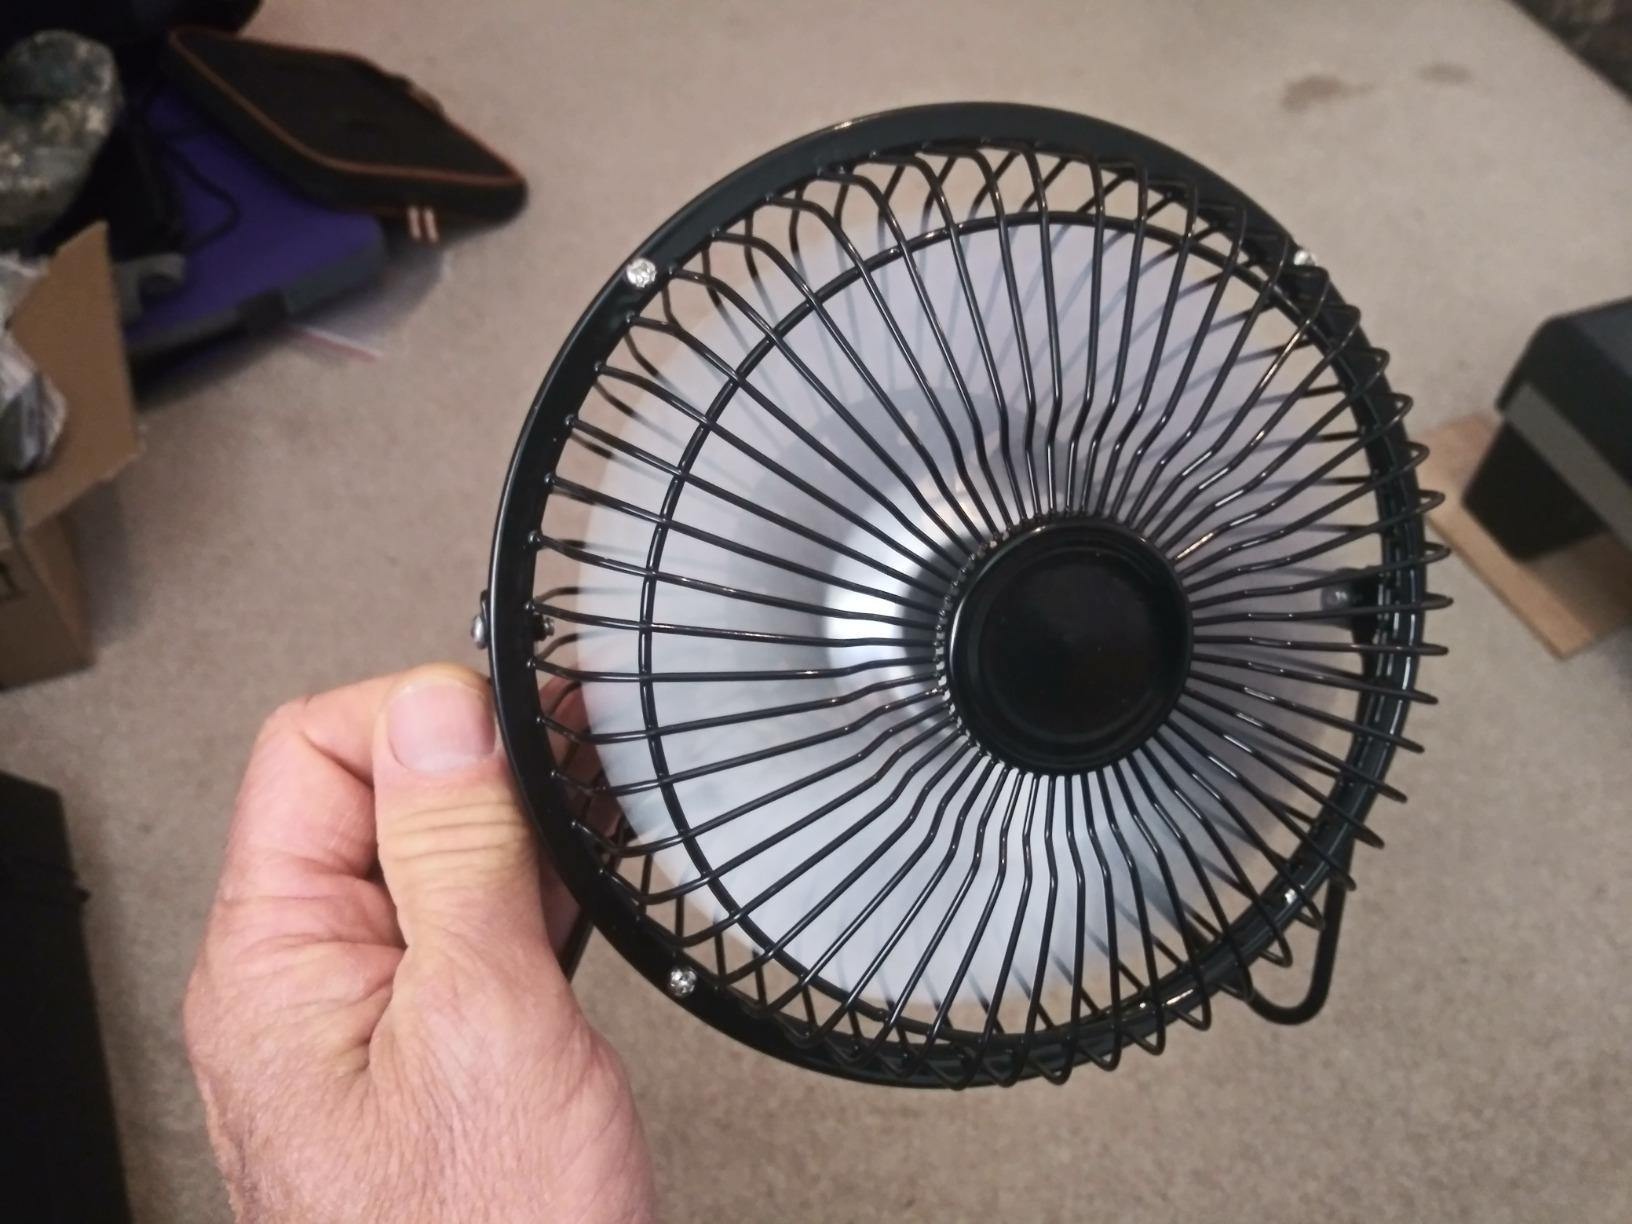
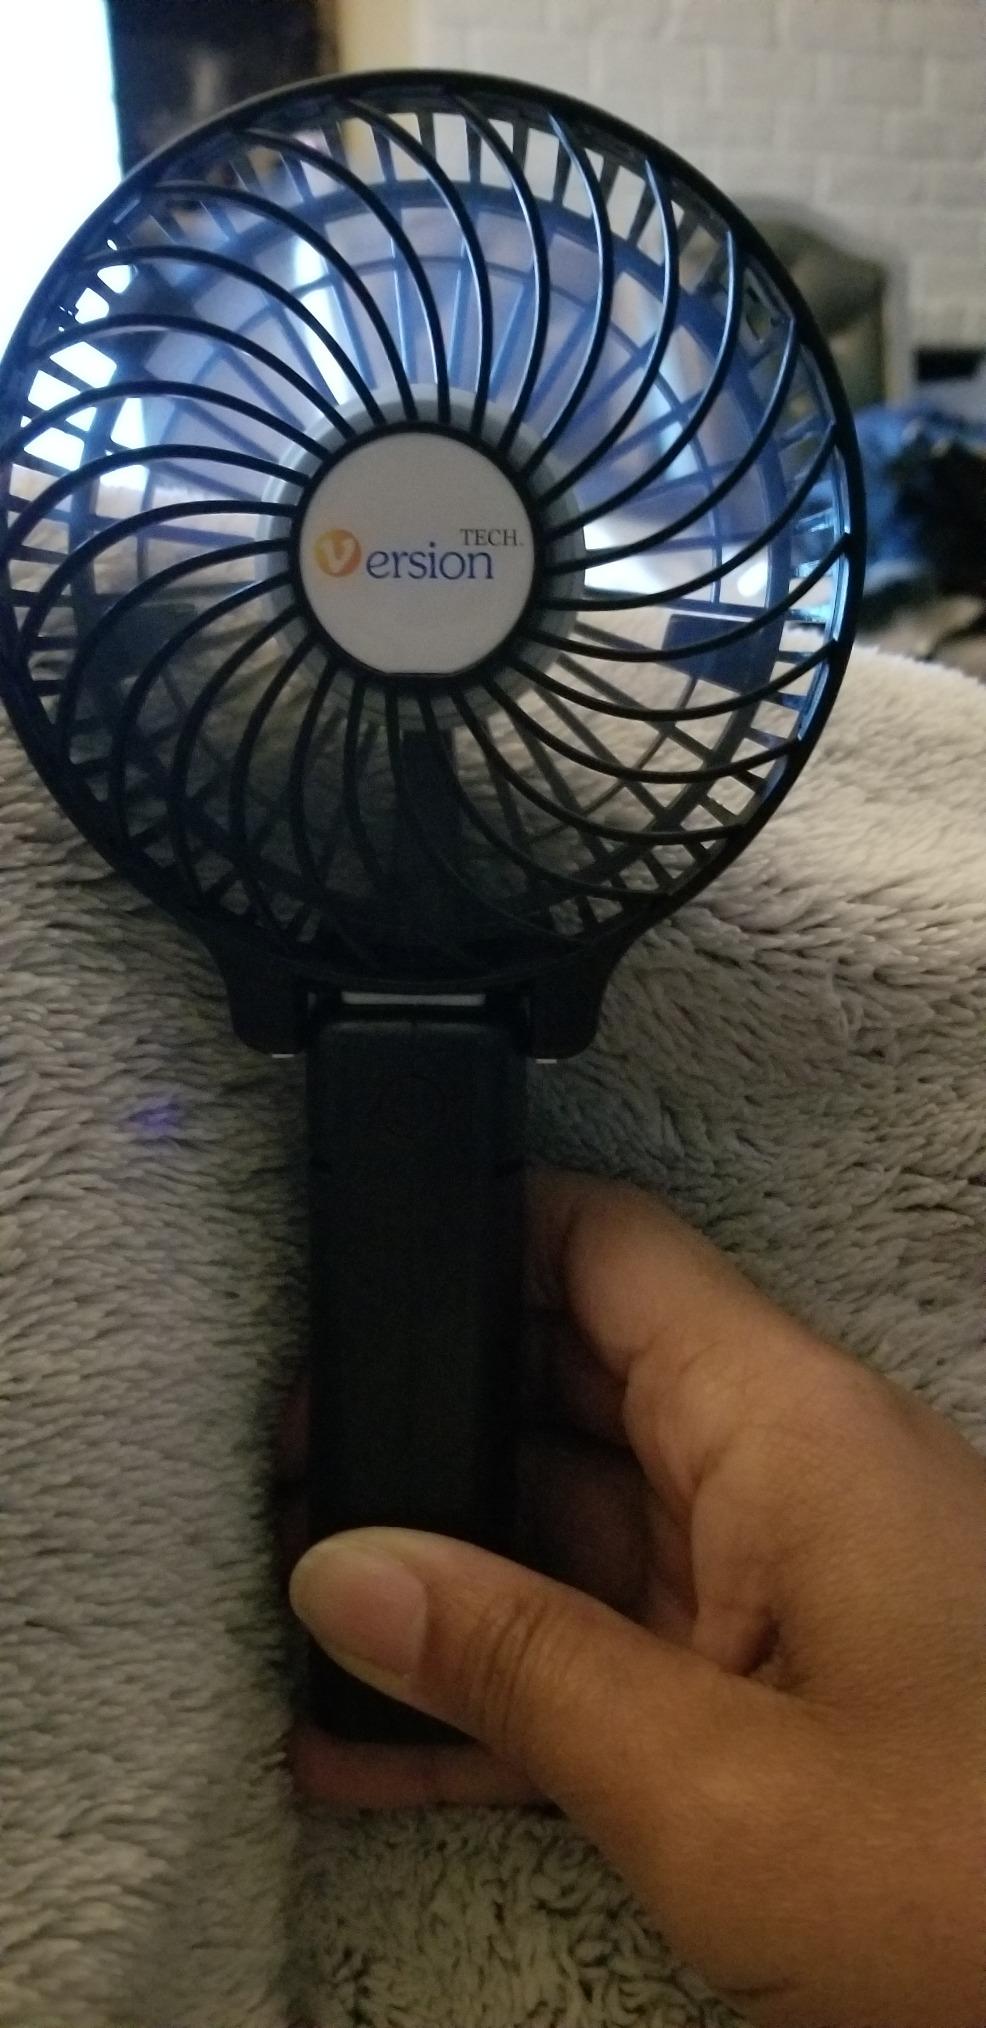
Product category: fan
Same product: no